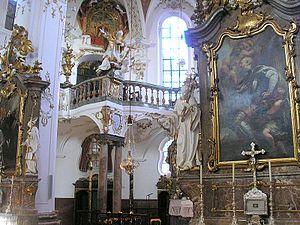
L'abbaye d'Andechs est une abbaye bénédictine allemande du XVᵉ siècle, de style Baroque Rococo à clocher à bulbe, du village d'Andechs en Bavière. Haut lieu de pèlerinage bavarois avec Altötting, elle est à ce jour un prieuré de la congrégation bénédictine de Bavière, dépendante de l'abbaye Saint-Boniface de Munich. Classée Monument historique allemand, elle est réputée pour sa brasserie.